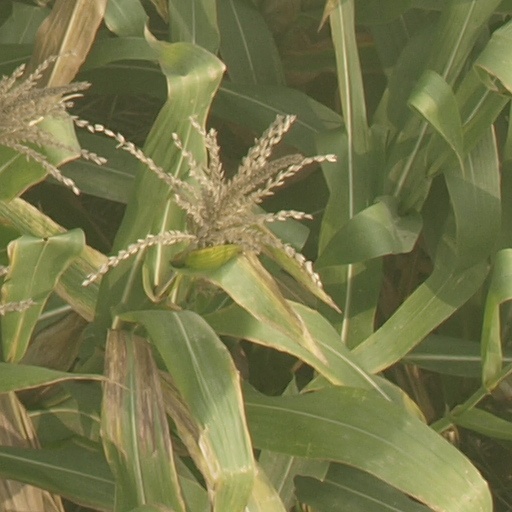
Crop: maize; corn